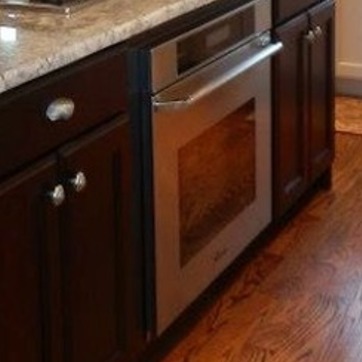
Material: metal